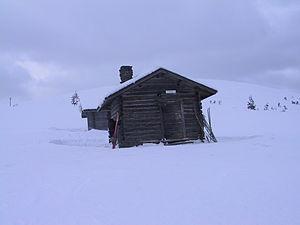
Le Parc national de Pallas-Yllästunturi est le troisième plus grand parc national de Finlande, et il s’étend sur une superficie de 1 020 kilomètres carrés. Le parc national est situé dans la Laponie de l’Ouest sur la zone des municipalités d’Enontekiö, Kittilä Kolari et Muonio. Le paysage du Parc national de Pallas-Yllästunturi est dominé par la chaîne de monts lapons tunturi d’une longueur de cet kilomètres, ainsi que par les forêts de taïgas de la zone boréale nordique. Du point de vue de son nombre de visiteurs, le Parc national de Pallas-Yllästunturi est le parc national le plus populaire de Finlande. En année, le nombre de visiteurs enregistré s’est élevé à 561 200 visites.